On My Block

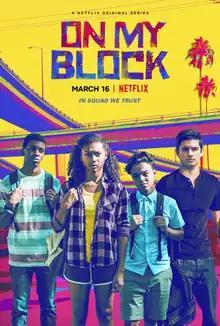

On My Block is an American teen comedy-drama television series, created by Lauren Iungerich, Eddie Gonzalez, and Jeremy Haft. Set in the fictional Los Angeles neighborhood Freeridge, it revolves four teenagers who find their friendship tested upon entering high school. It stars Sierra Capri, Jason Genao, Brett Gray, Diego Tinoco, Jessica Marie Garcia, Julio Macias, and Peggy Blow.